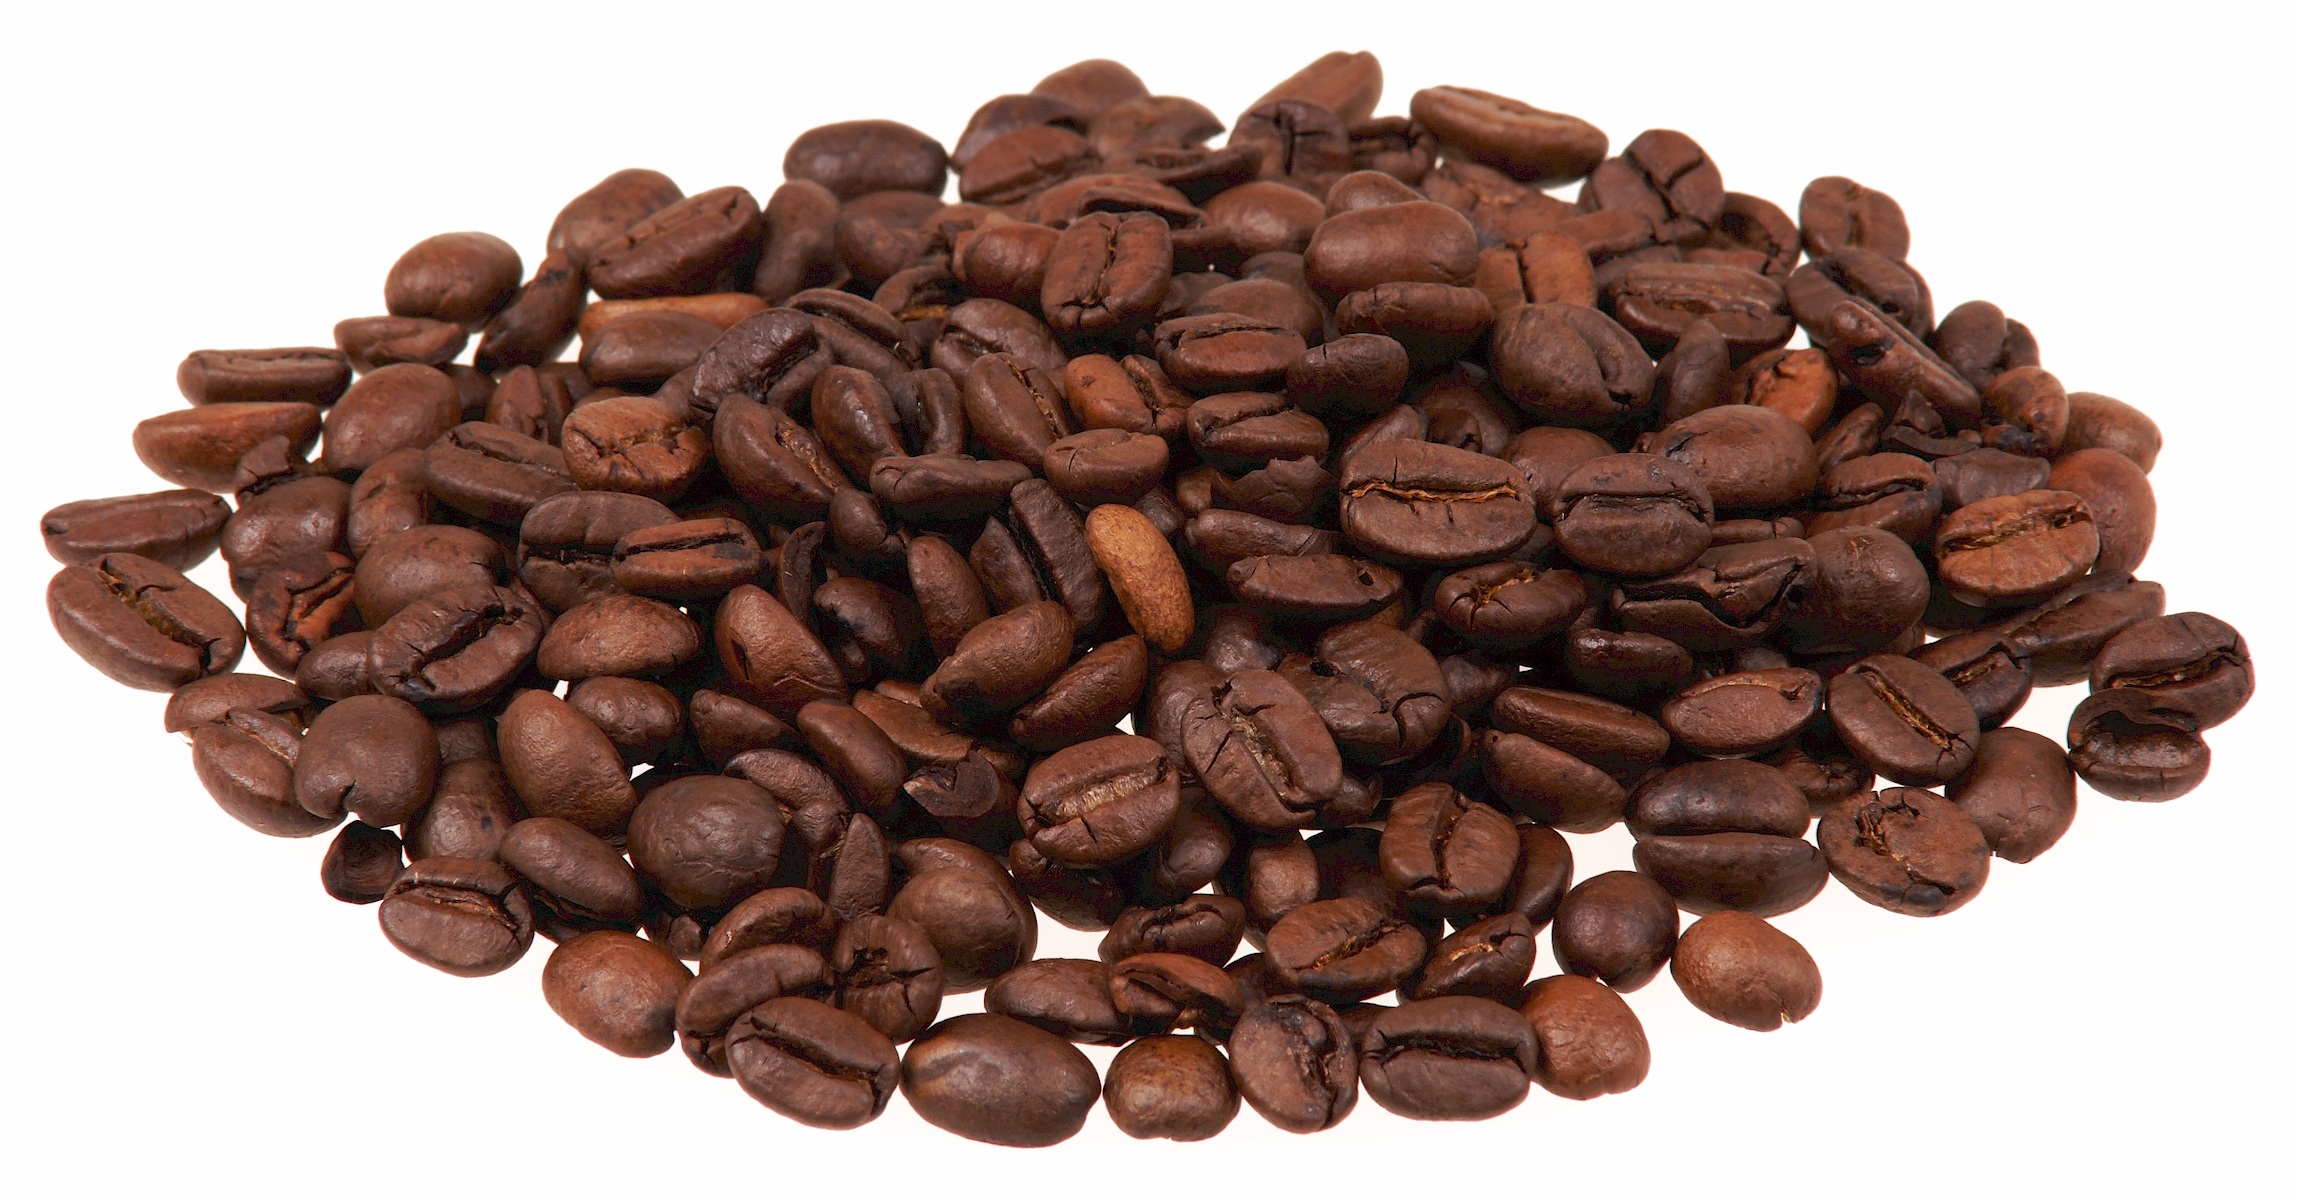
cafe, coffee, aroma, cup, cappuccino, food, produce, fresh, brown, beverage, drink, breakfast, gourmet, espresso, caffeine, hot, mocha, roasted, coffee beans, cocoa bean